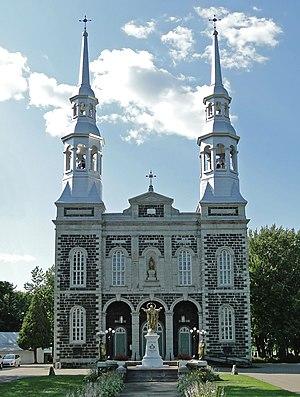
Église Notre-Dame-de-la-Visitation, Champlain, province de Québec, Canada
Liste des lieux patrimoniaux de la Mauricie inscrit au répertoire des lieux patrimoniaux du Canada.
La liste des lieux de culte de la Mauricie comprend tous les lieux de culte de la Mauricie au Québec. La majorité de ceux-ci sont catholiques et font partie du diocèse de Trois-Rivières. Certains sont officiellement reconnus en tant que lieu patrimonial.
Gédéon Leblanc était un architecte et un entrepreneur québécois.
Champlain est une municipalité du Québec située dans la municipalité régionale de comté des Chenaux et la région administrative de la Mauricie. Situé sur la rive nord du fleuve Saint-Laurent, Champlain fait aussi partie de la région métropolitaine de Trois-Rivières.